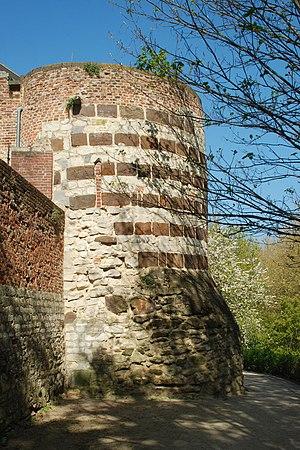
Belgique - Brabant flamand - Première enceinte de Louvain - Parc Saint-Donat - tour est
La première enceinte de Louvain réalisée en pierre et non en pieux de bois date du milieu du XIIᵉ siècle.